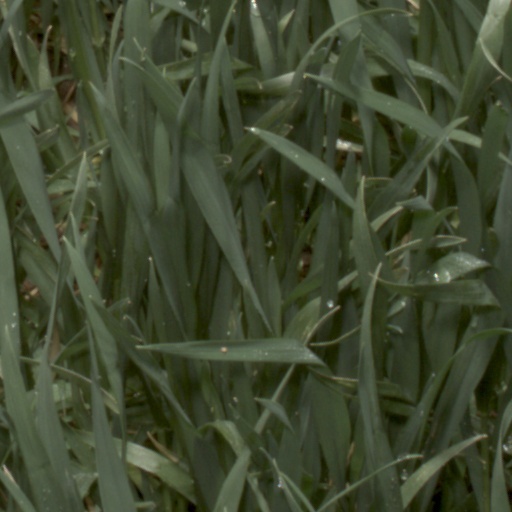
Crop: wheat